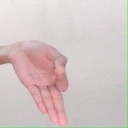
अक्षर: ज्ञ